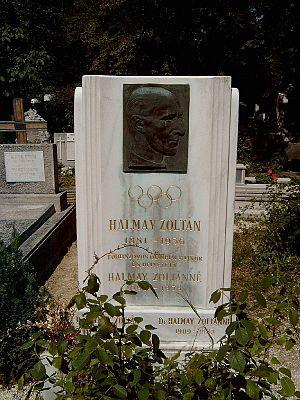
Zoltán von Halmay, né le 18 juin 1881 à Nagymagasfalu/Hochštetno et mort le 20 mai 1956 à Budapest, était un nageur hongrois. Il a participé à trois Jeux olympiques et aux Jeux olympiques intercalaires de 1906.